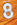
Number: 8